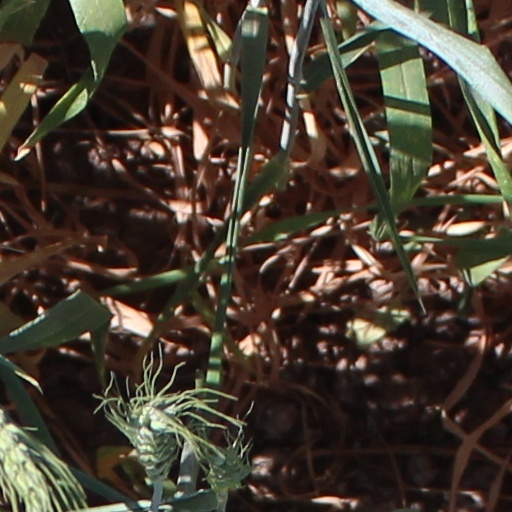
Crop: wheat